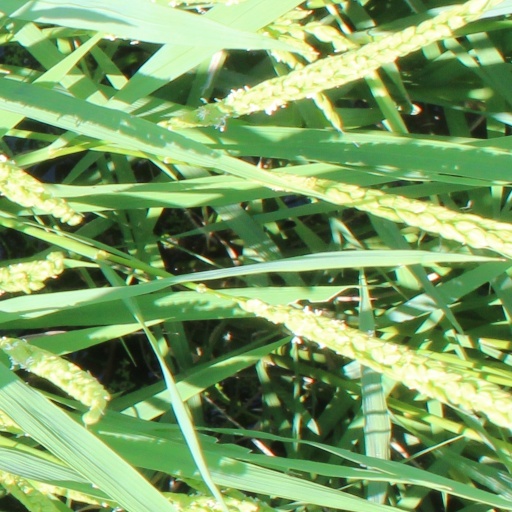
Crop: rice